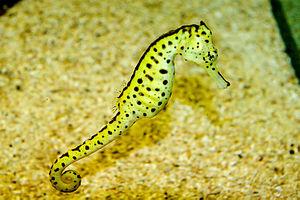
La sous-famille des Hippocampinae, les Hippocampes, regroupe des poissons osseux de la famille des Syngnathidae.